Delphine LaLaurie

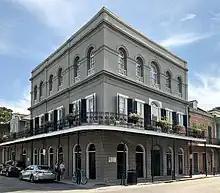
The former LaLaurie house at 1140 Royal Street, photographed September 2022

The original Royal Street mansion occupied by LaLaurie did not survive. The mansion, located on the corner of Governor Nicholls Street (formerly known as Hospital Street), commonly referred to as the LaLaurie or Haunted House, is not the same building inhabited by LaLaurie. When she acquired the property in 1831 from Edmond Soniat du Fossat, a house was already under construction and finished for LaLaurie. This house was burned by the mob in 1834 and remained in a ruined state for at least another four years. It was then rebuilt by Pierre Trastour after 1838 and assumed the appearance that it has today. Over the following decades, it was used as a public high school, a conservatory of music, an apartment building, a refuge for young delinquents, a bar, a furniture store and a luxury apartment building.